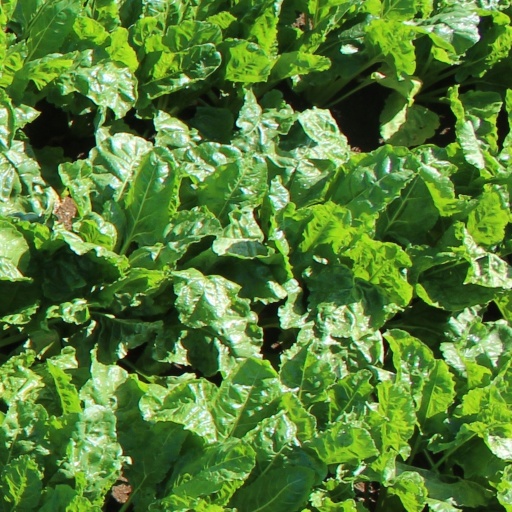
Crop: sugar beet